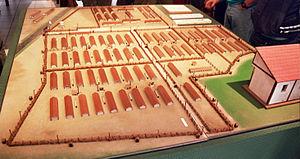
Le camp du Vernet d’Ariège est un camp d'internement français situé dans la commune du Vernet en Ariège, sur le bord de la route Nationale 20, au nord de Pamiers. Il a été créé en 1939, initialement pour interner les républicains espagnols en fuite à la suite de leur défaite au cours de la guerre civile. Il a été fermé en 1944.